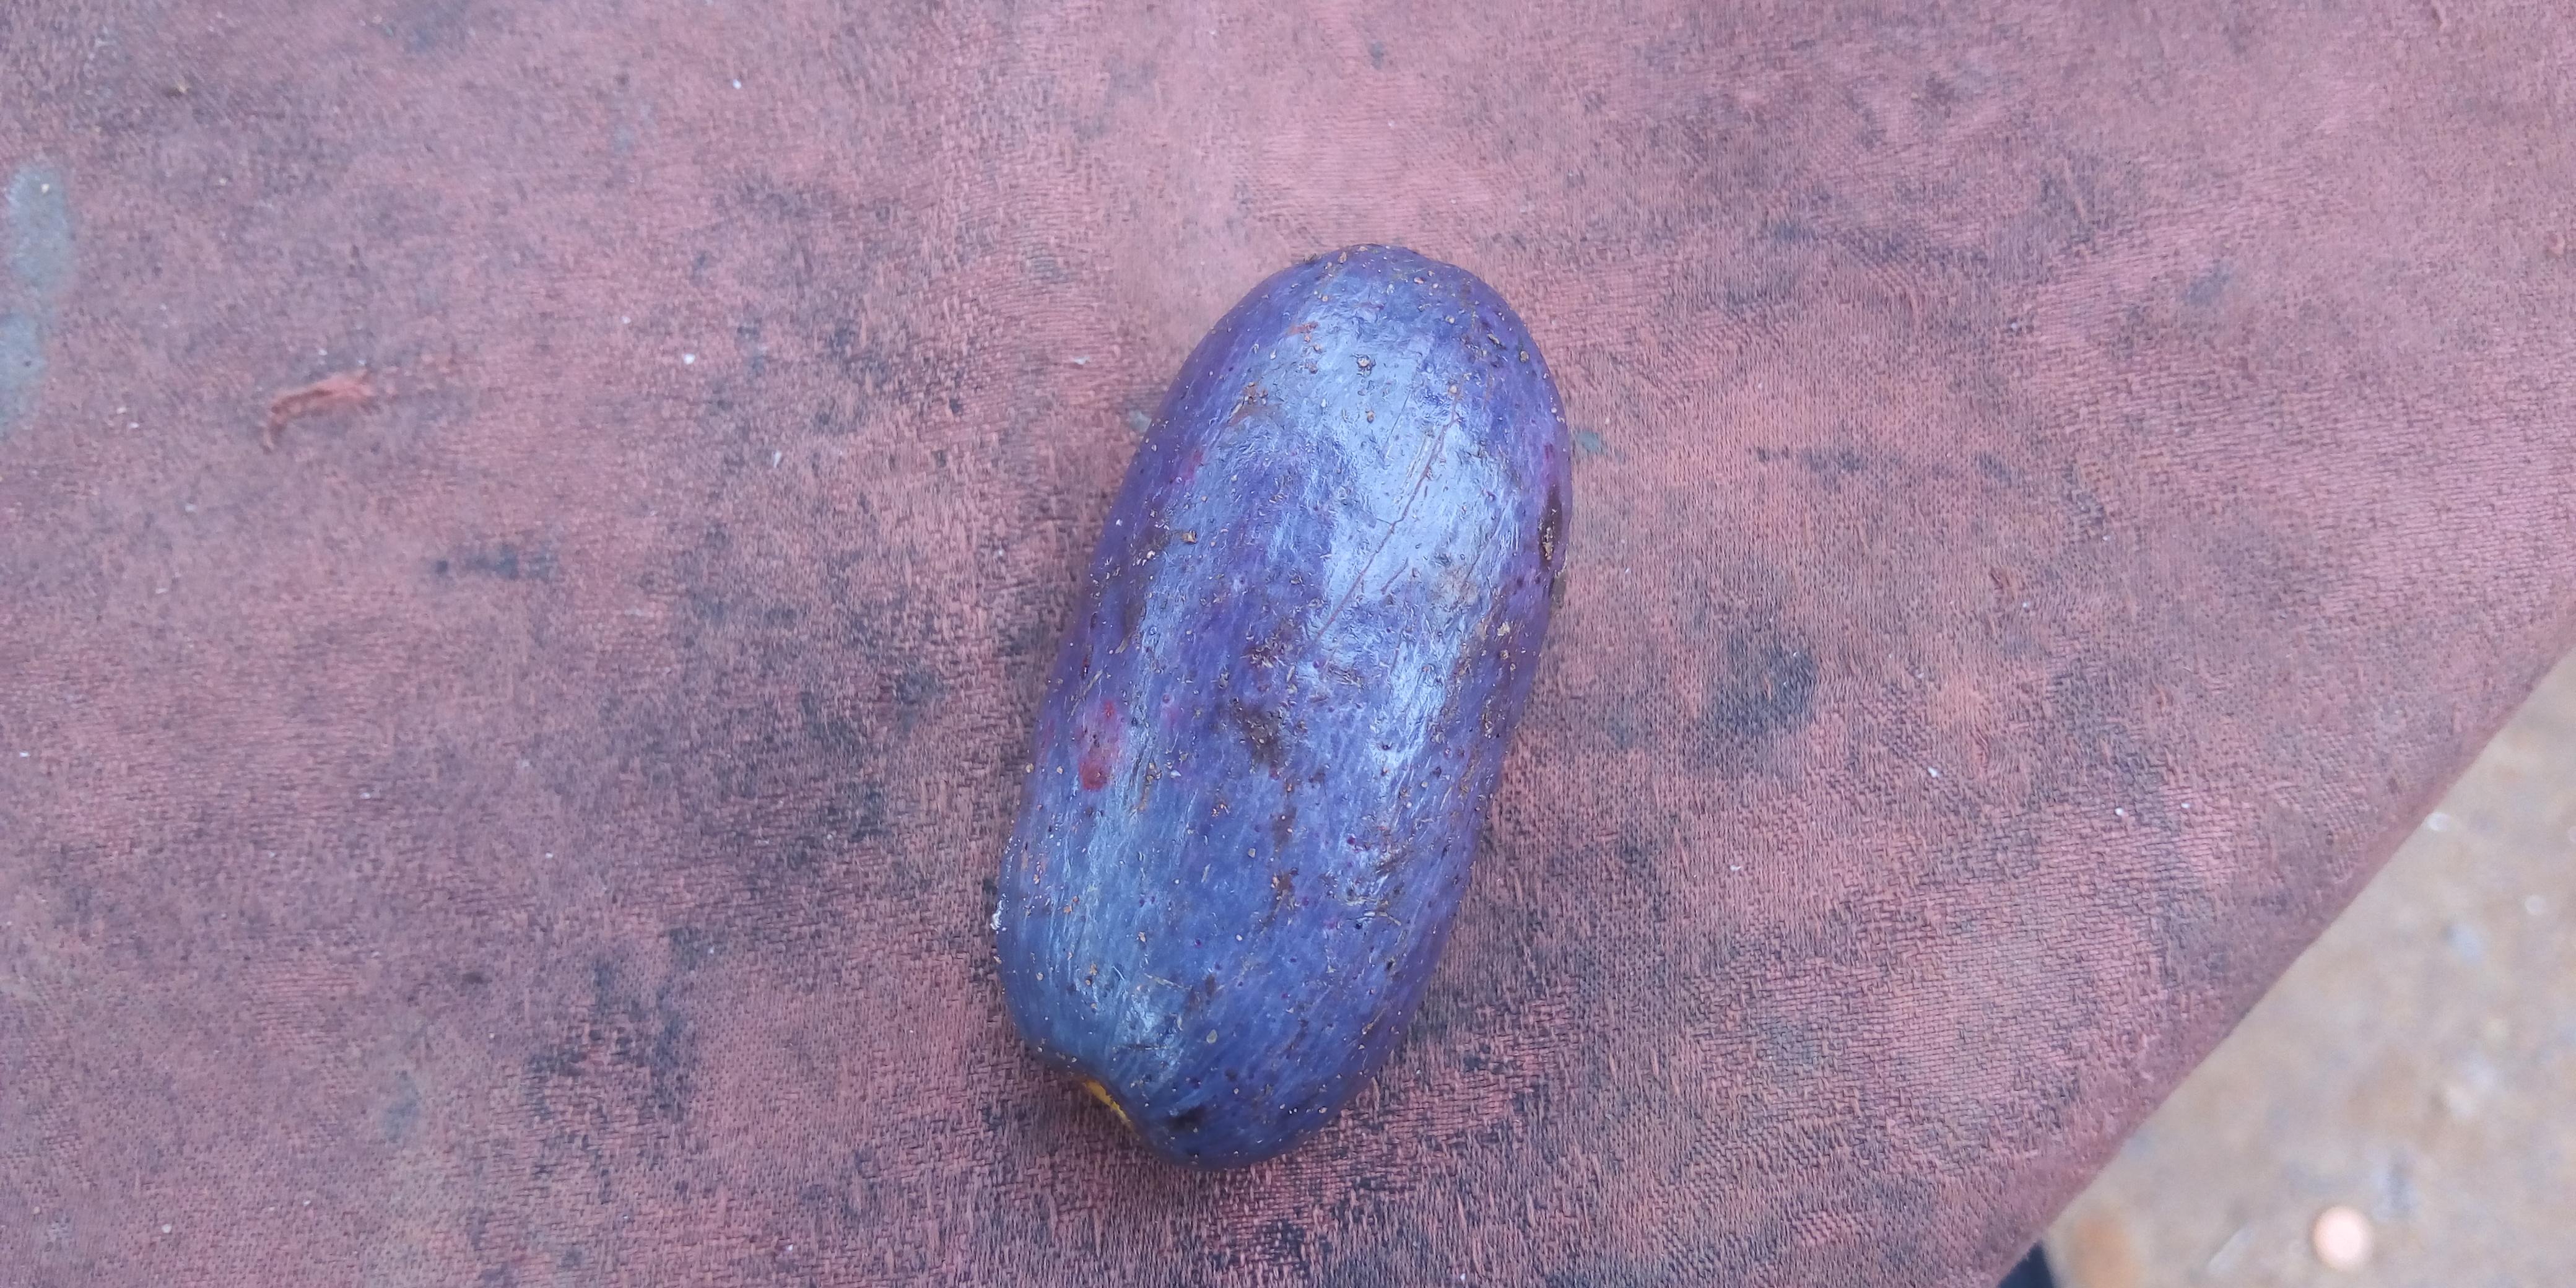
Plum grade: unaffected